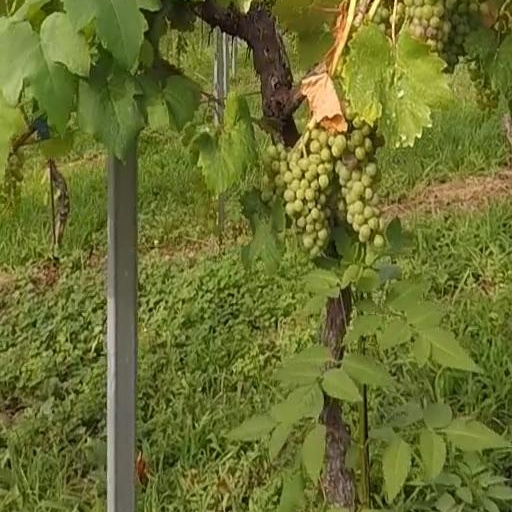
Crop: grape